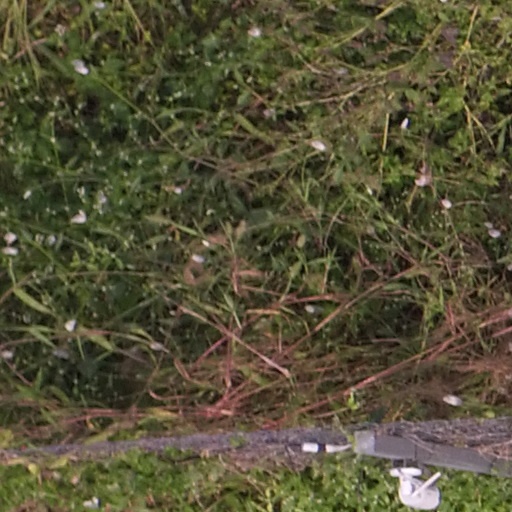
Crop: maize; corn